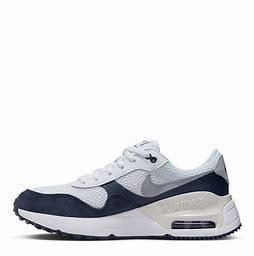
Brand: Nike
Model: Air Max Systm